Capital punishment in Nevada

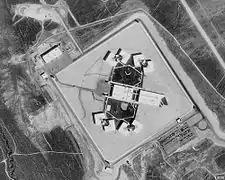
Ely State Prison, where all condemned inmates are executed.

Capital punishment is a legal penalty in the U.S. state of Nevada.